Torvosaurus

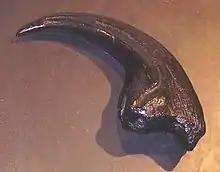
Claw cast of "T. tanneri", Natural History Museum, London

The study of fossilized embryos of "Torvosaurus" provides researchers with information about the transformation of the embryo over time, the different developmental pathways present in dinosaur lineages, dinosaur reproductive behavior, and dinosaur parental care. In 2013, Araújo "et al". announced the discovery of specimen ML1188, a clutch of crushed dinosaur eggs and embryonic material attributed to "Torvosaurus". This discovery further supports the hypothesis that large theropods were oviparous, meaning that they laid eggs and hence that embryonic development occurred outside the body of female dinosaurs. This discovery was made in 2005 by the Dutch amateur fossil-hunter Aart Walen at the Lourinhã Formation in Western Portugal in fluvial overbank sediments that are considered to be from the Tithonian age of the Jurassic, approximately 152 to 145 million years ago. This discovery is paleontologically significant for a number of reasons: (a) these are the most primitive dinosaur embryos known; (b) these are the only basal theropod embryos known; (c) fossilized eggs and embryos are rarely found together; (d) it represents the first evidence of a one-layered eggshell for theropod dinosaurs; and (e) it allows researchers to link a new eggshell morphology to the osteology of a particular group of theropod dinosaurs. The specimen is housed at the Museu da Lourinhã in Portugal. As the eggs were abandoned due to unknown circumstances, it is not known if "Torvosaurus" provided parental care to its eggs and young or abandoned them shortly after laying. However, the eggshells are highly porous, allowing efficient gaseous exchange between the external and internal media, thus indicating the eggs were buried for incubation within substrate in a manner similar to modern seaturtles. This is also corroborated by the undisturbed taphonomic setting and low-energy geological context.